Thaye Neeye Thunai

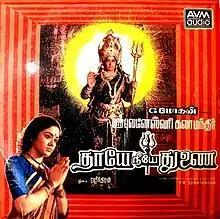
Title card

Thaye Neeye Thunai is a 1987 Indian Tamil-language devotional film written, co-produced and directed by P. R. Somasundar. The film stars Karthik and K. R. Vijaya. It was released on 14 January 1987, during Pongal.